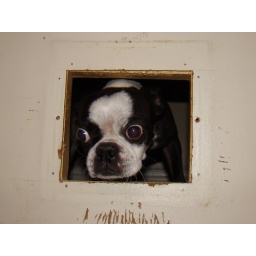
This is me trying to get Jewels to come through the cat door in my basement door.